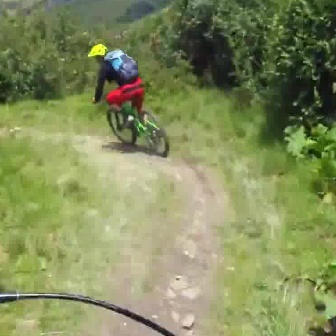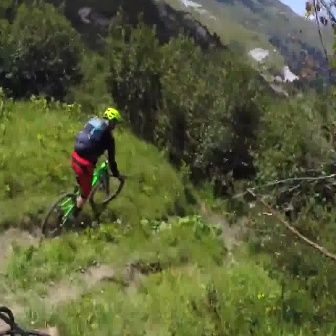
  Please identify the target specified by the bounding box [90,78,170,158] in the first image and locate it in the second image. Return the coordinates in [x_min,y_min,x_max,y_max] format.
Answer: [40,153,124,237]